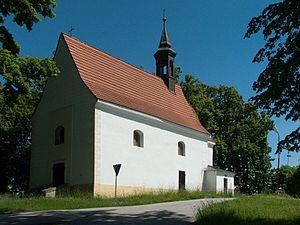
Přehořov est une commune du district de Tábor, dans la région de Bohême-du-Sud, en Tchéquie. Sa population s'élevait à 367 habitants en 2017.